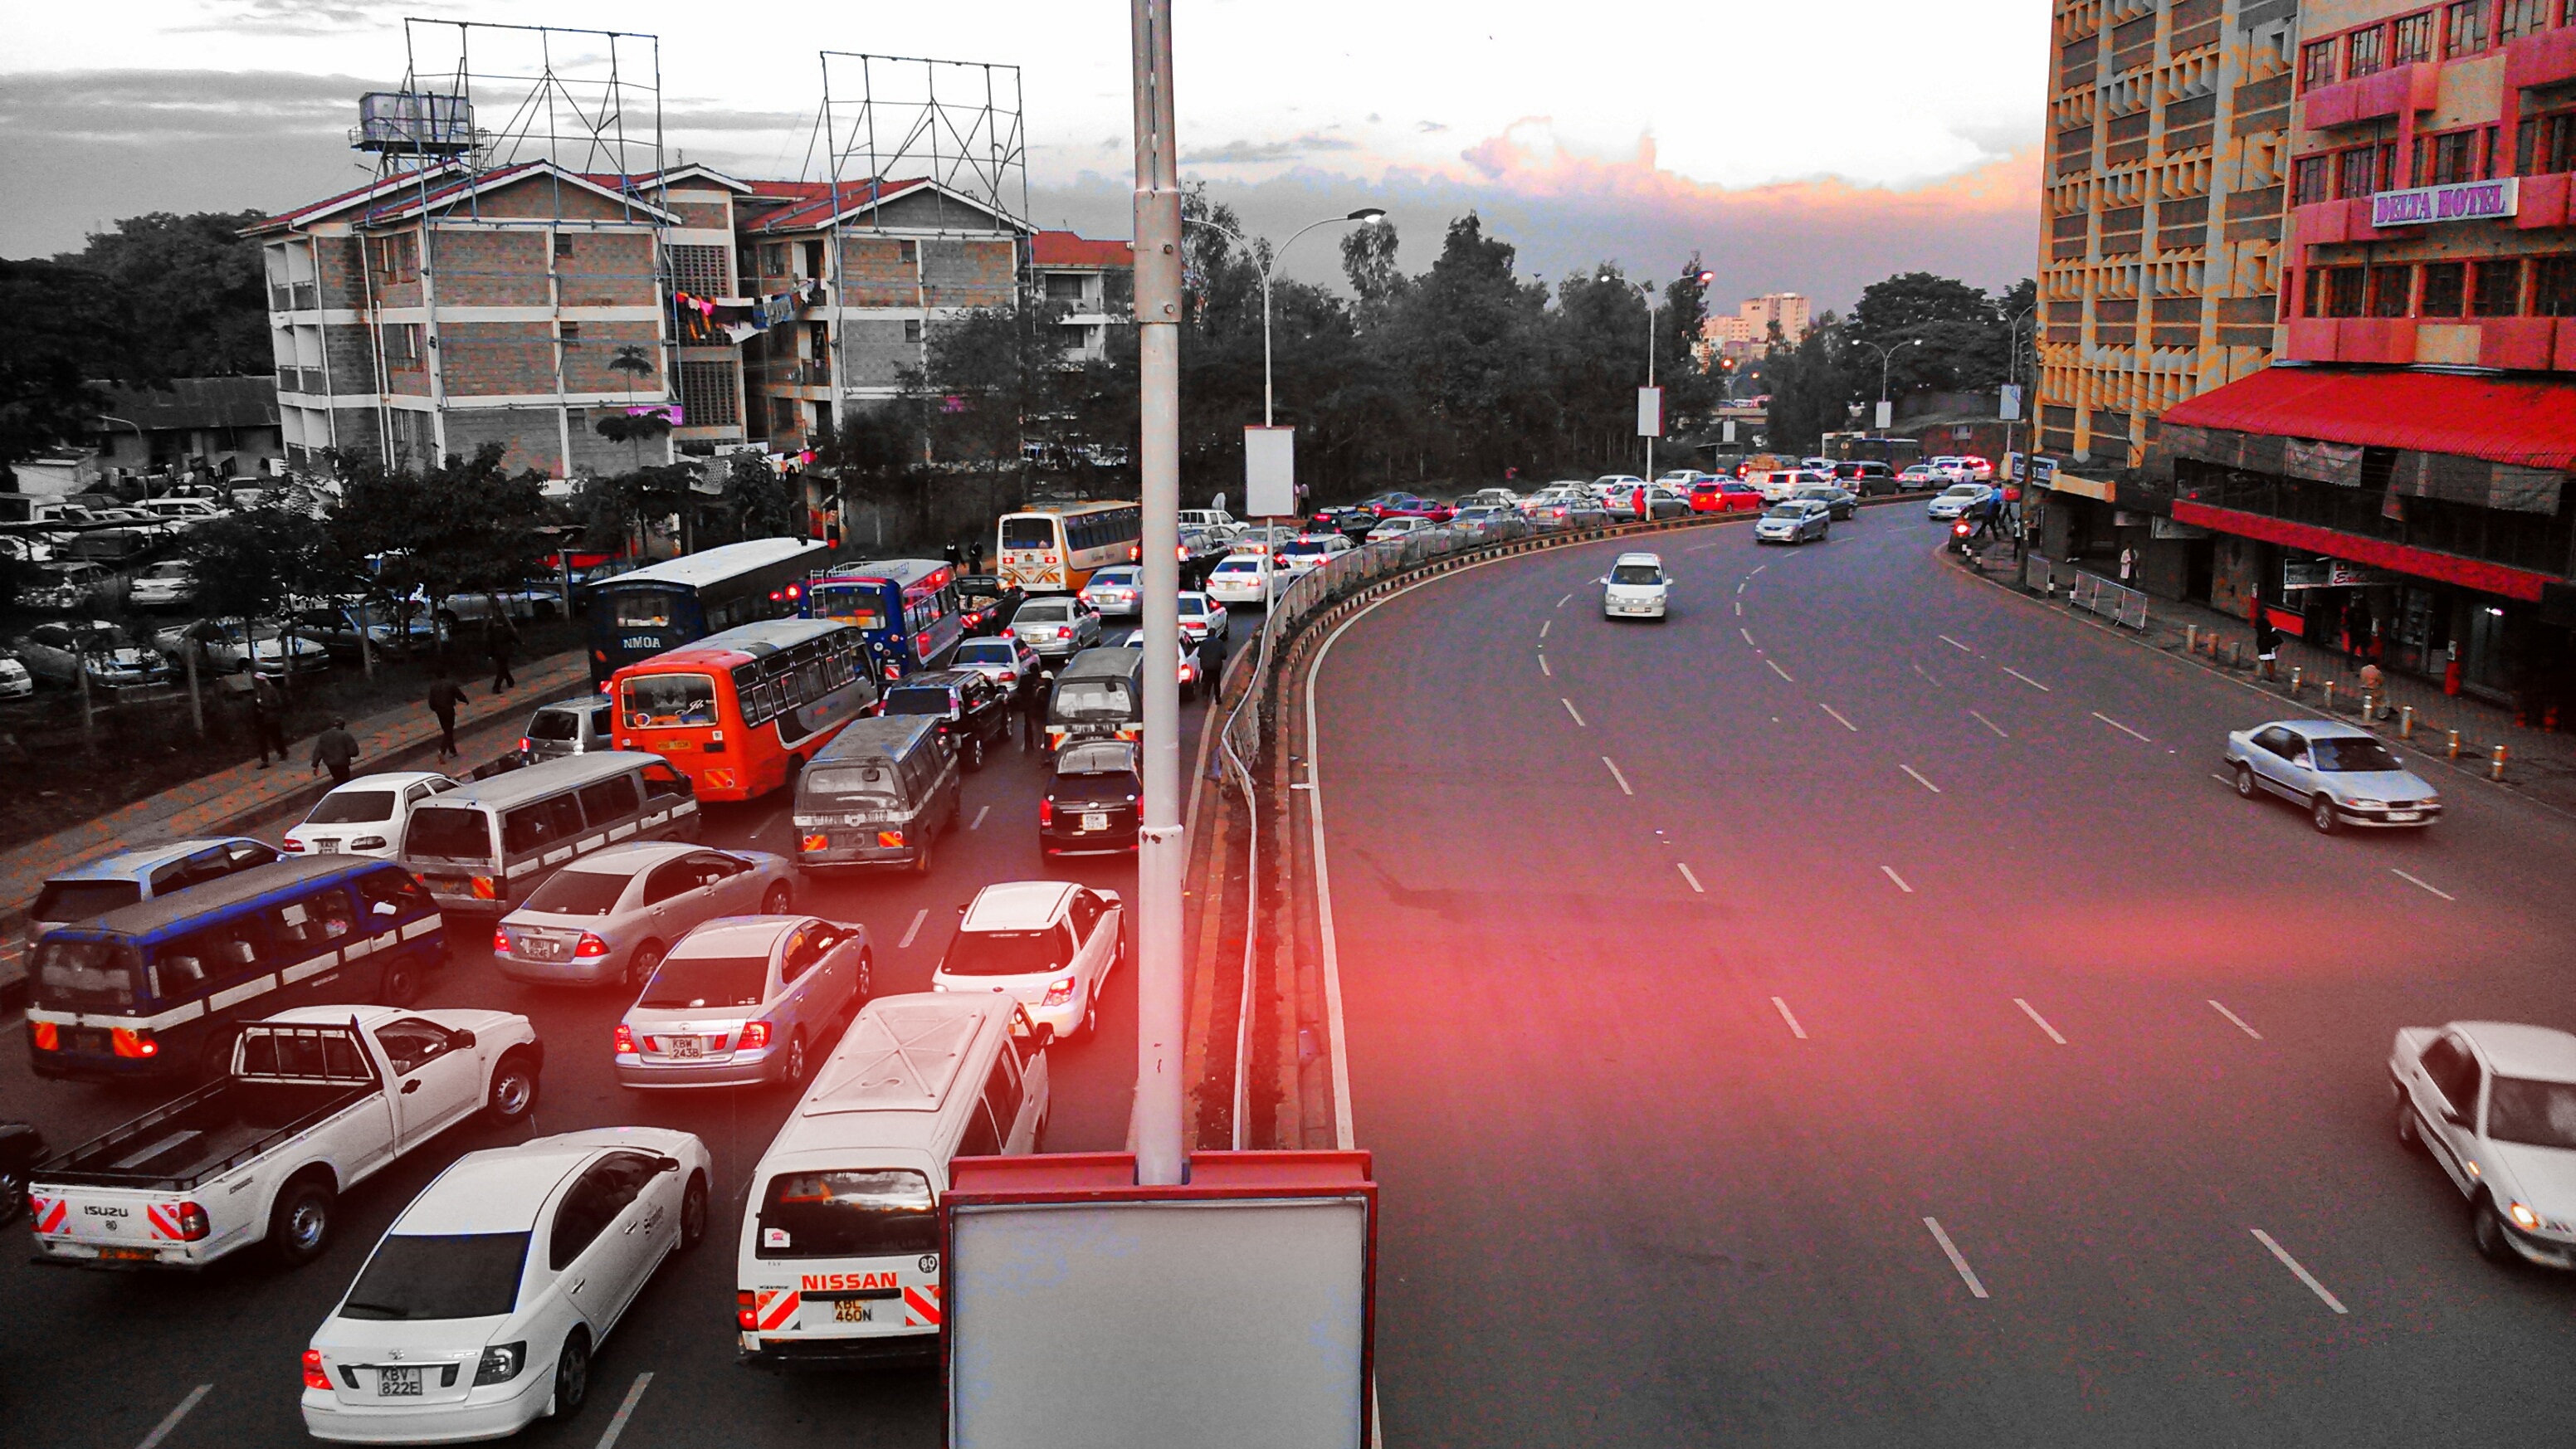
pedestrian, road, skyline, traffic, street, highway, cityscape, downtown, transport, vehicle, lane, public transport, infrastructure, cars, kenya, urban area, metropolitan area, traffic congestion, nairobi